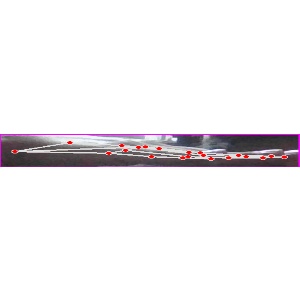
अक्षर: ज